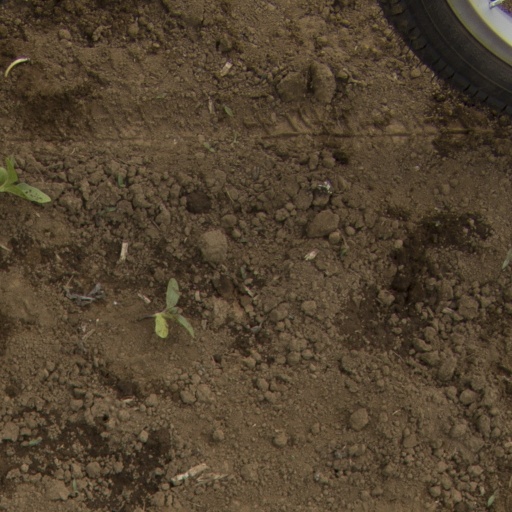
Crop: Jerusalem artichoke